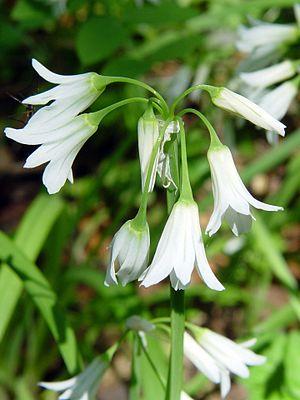
L'inflorescence est la disposition des fleurs sur la tige d’une plante à fleur. Cette disposition, dont le motif s'apparente à une fractale, est souvent caractéristique d’une famille, par exemple le spadice des Aracées, et lui a parfois donné son nom : l'ombelle est l'inflorescence typique des Ombellifères, le capitule celle des Composées.